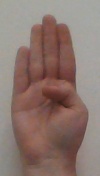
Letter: kaaf